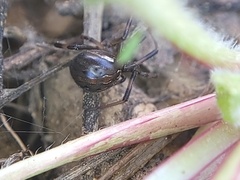
Species: Lactrodectus_hesperus